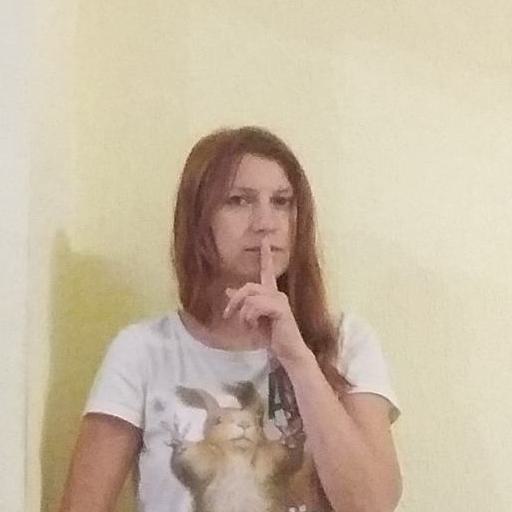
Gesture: mute